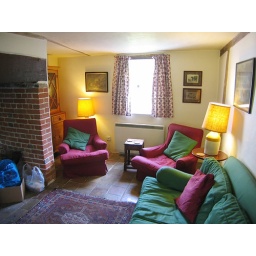
Cosy sitting room in The Cottage - the curtains were blue when we stayed here in April 2001.